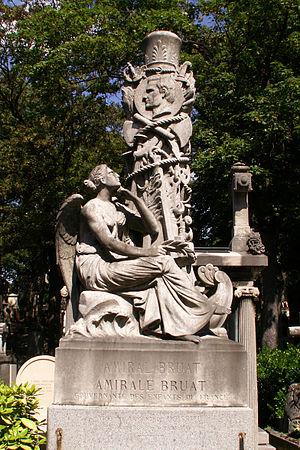
Armand Joseph Bruat, né à Colmar le 26 mai 1796 et mort le 19 novembre 1855 à Messine en Italie, est un officier de marine français. Il sert dans la Marine française pendant la première moitié du XIXᵉ siècle et parvient à la dignité d'Amiral de France.
Hippolyte Maindron, né le 16 décembre 1801 à Champtoceaux et mort le 11 mars 1884 à Paris, est un sculpteur français.